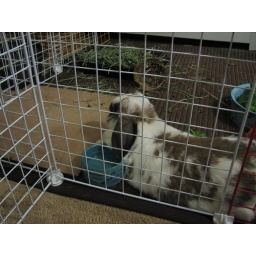
No wonder the water bowl always ends up with fur in it!